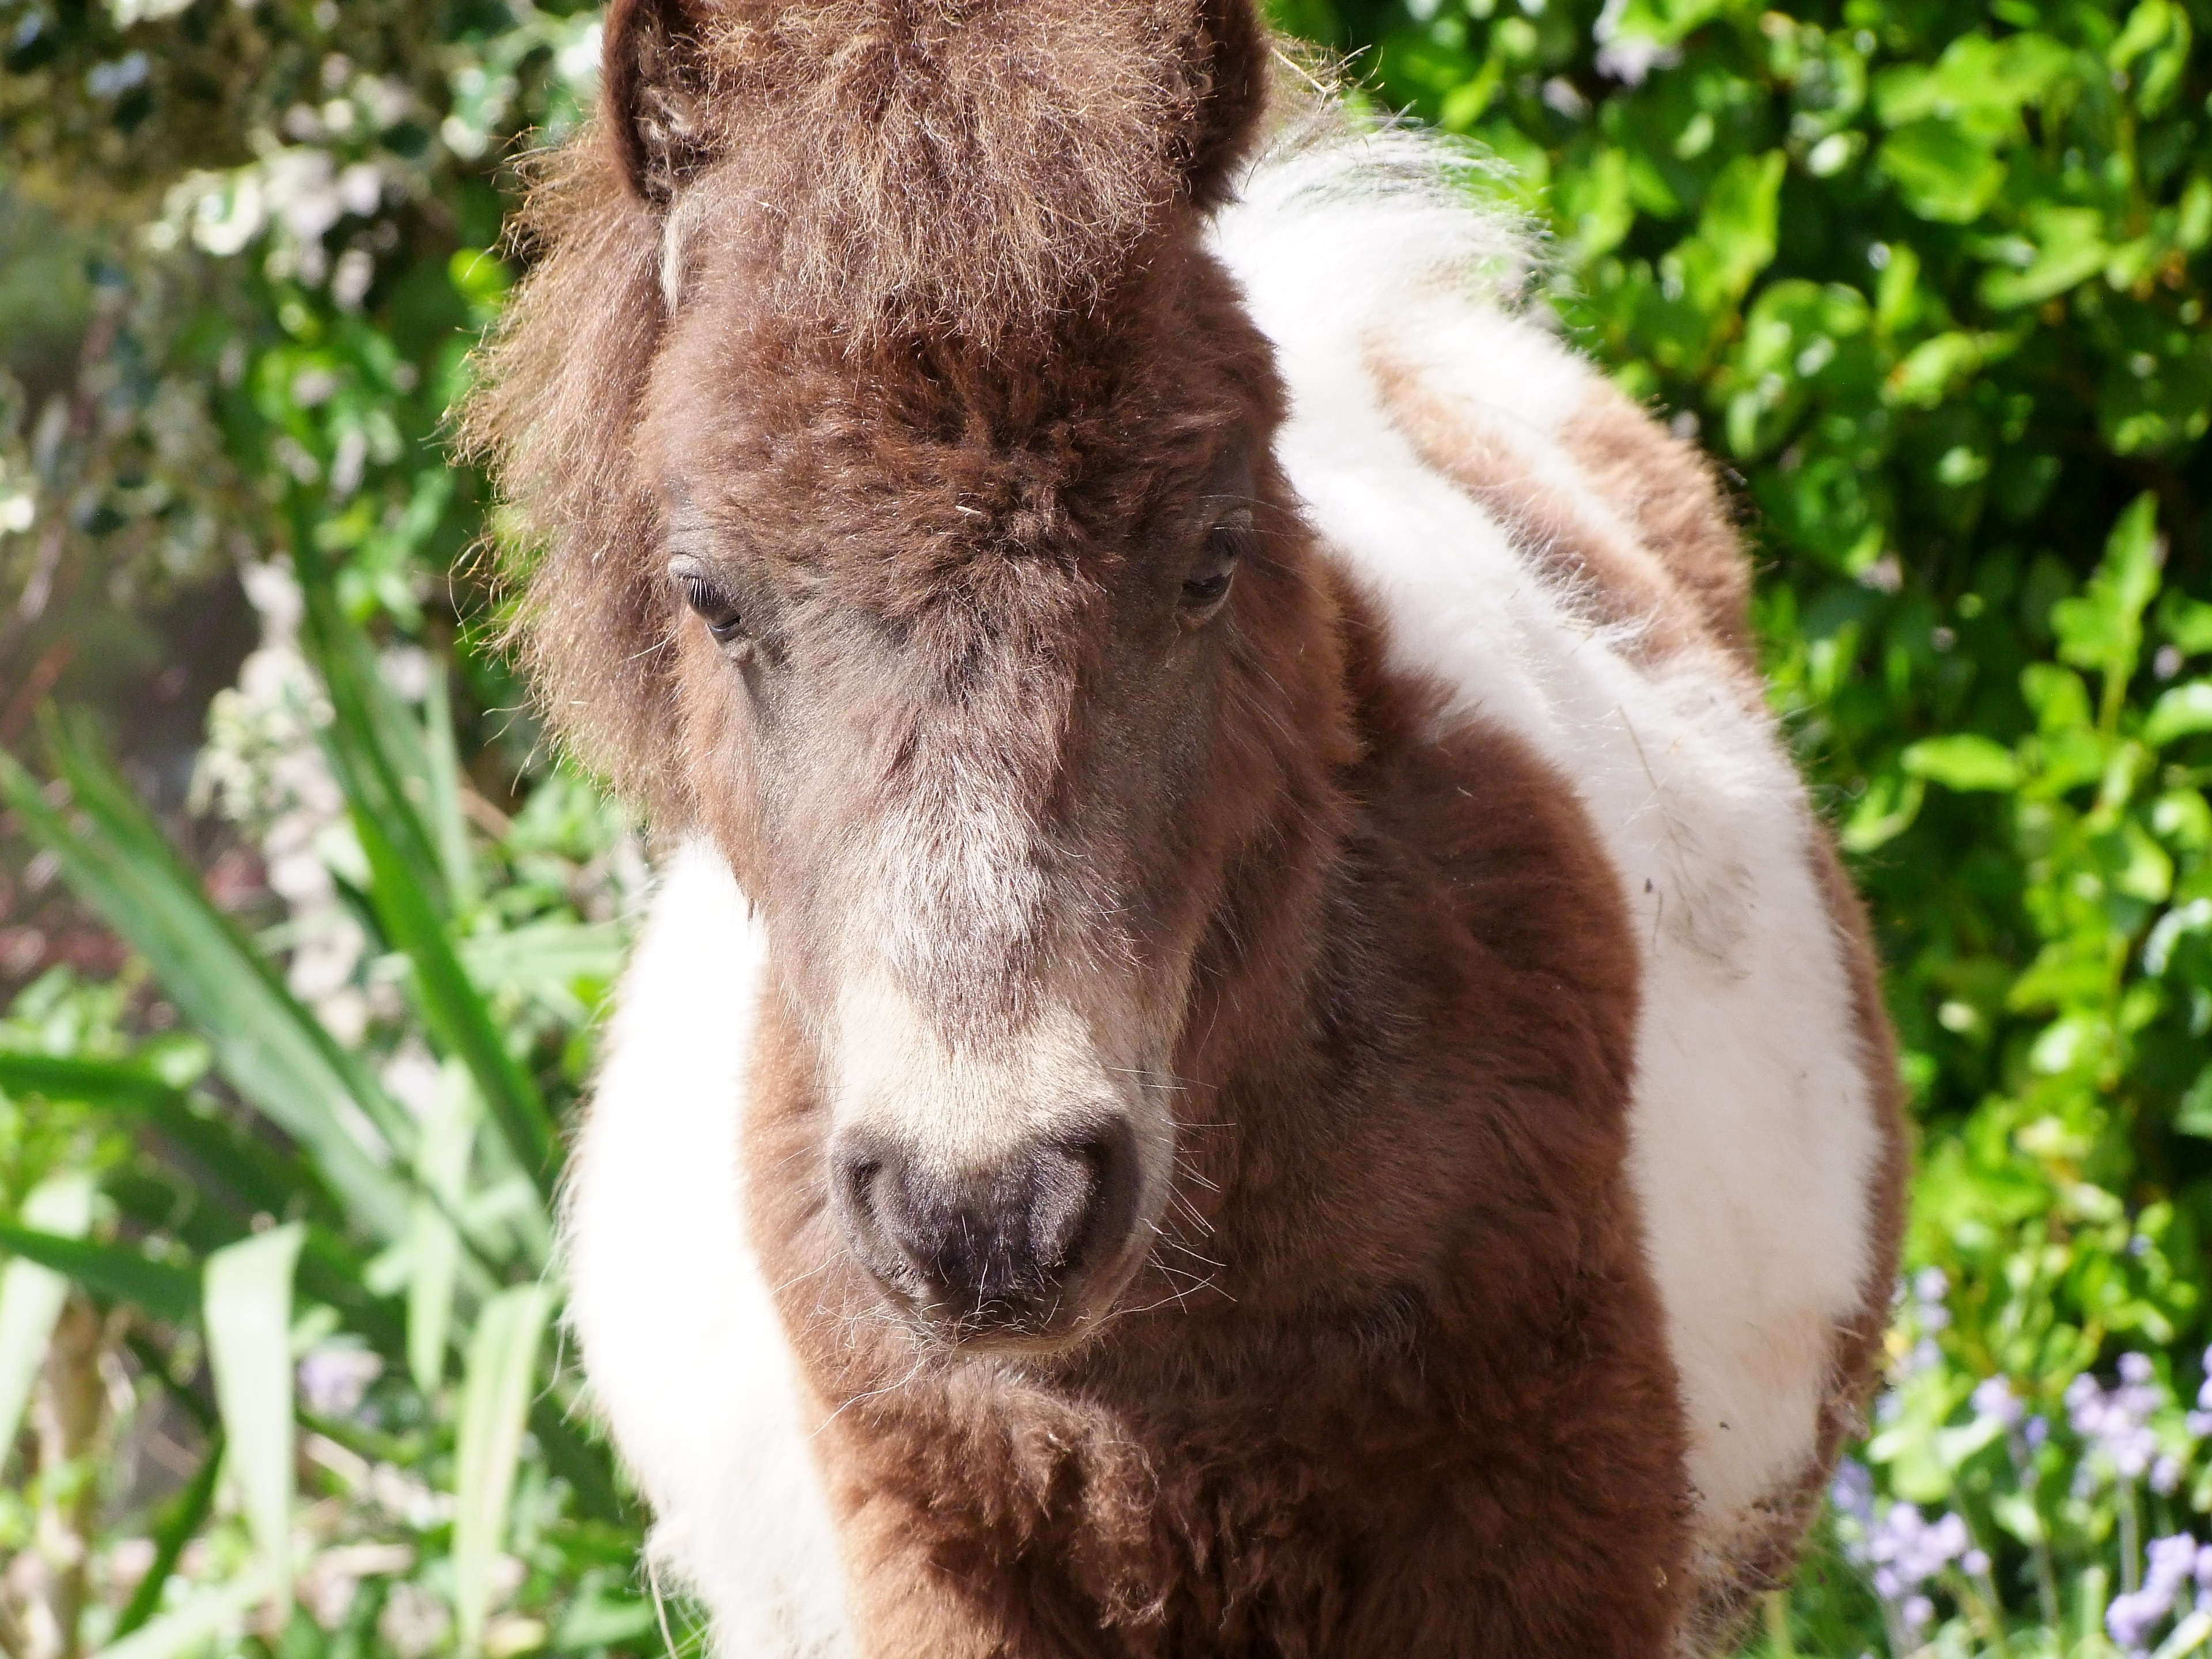
grass, farm, meadow, wildlife, pasture, grazing, horse, mammal, mane, fauna, vertebrate, foal, rural area, horse like mammal